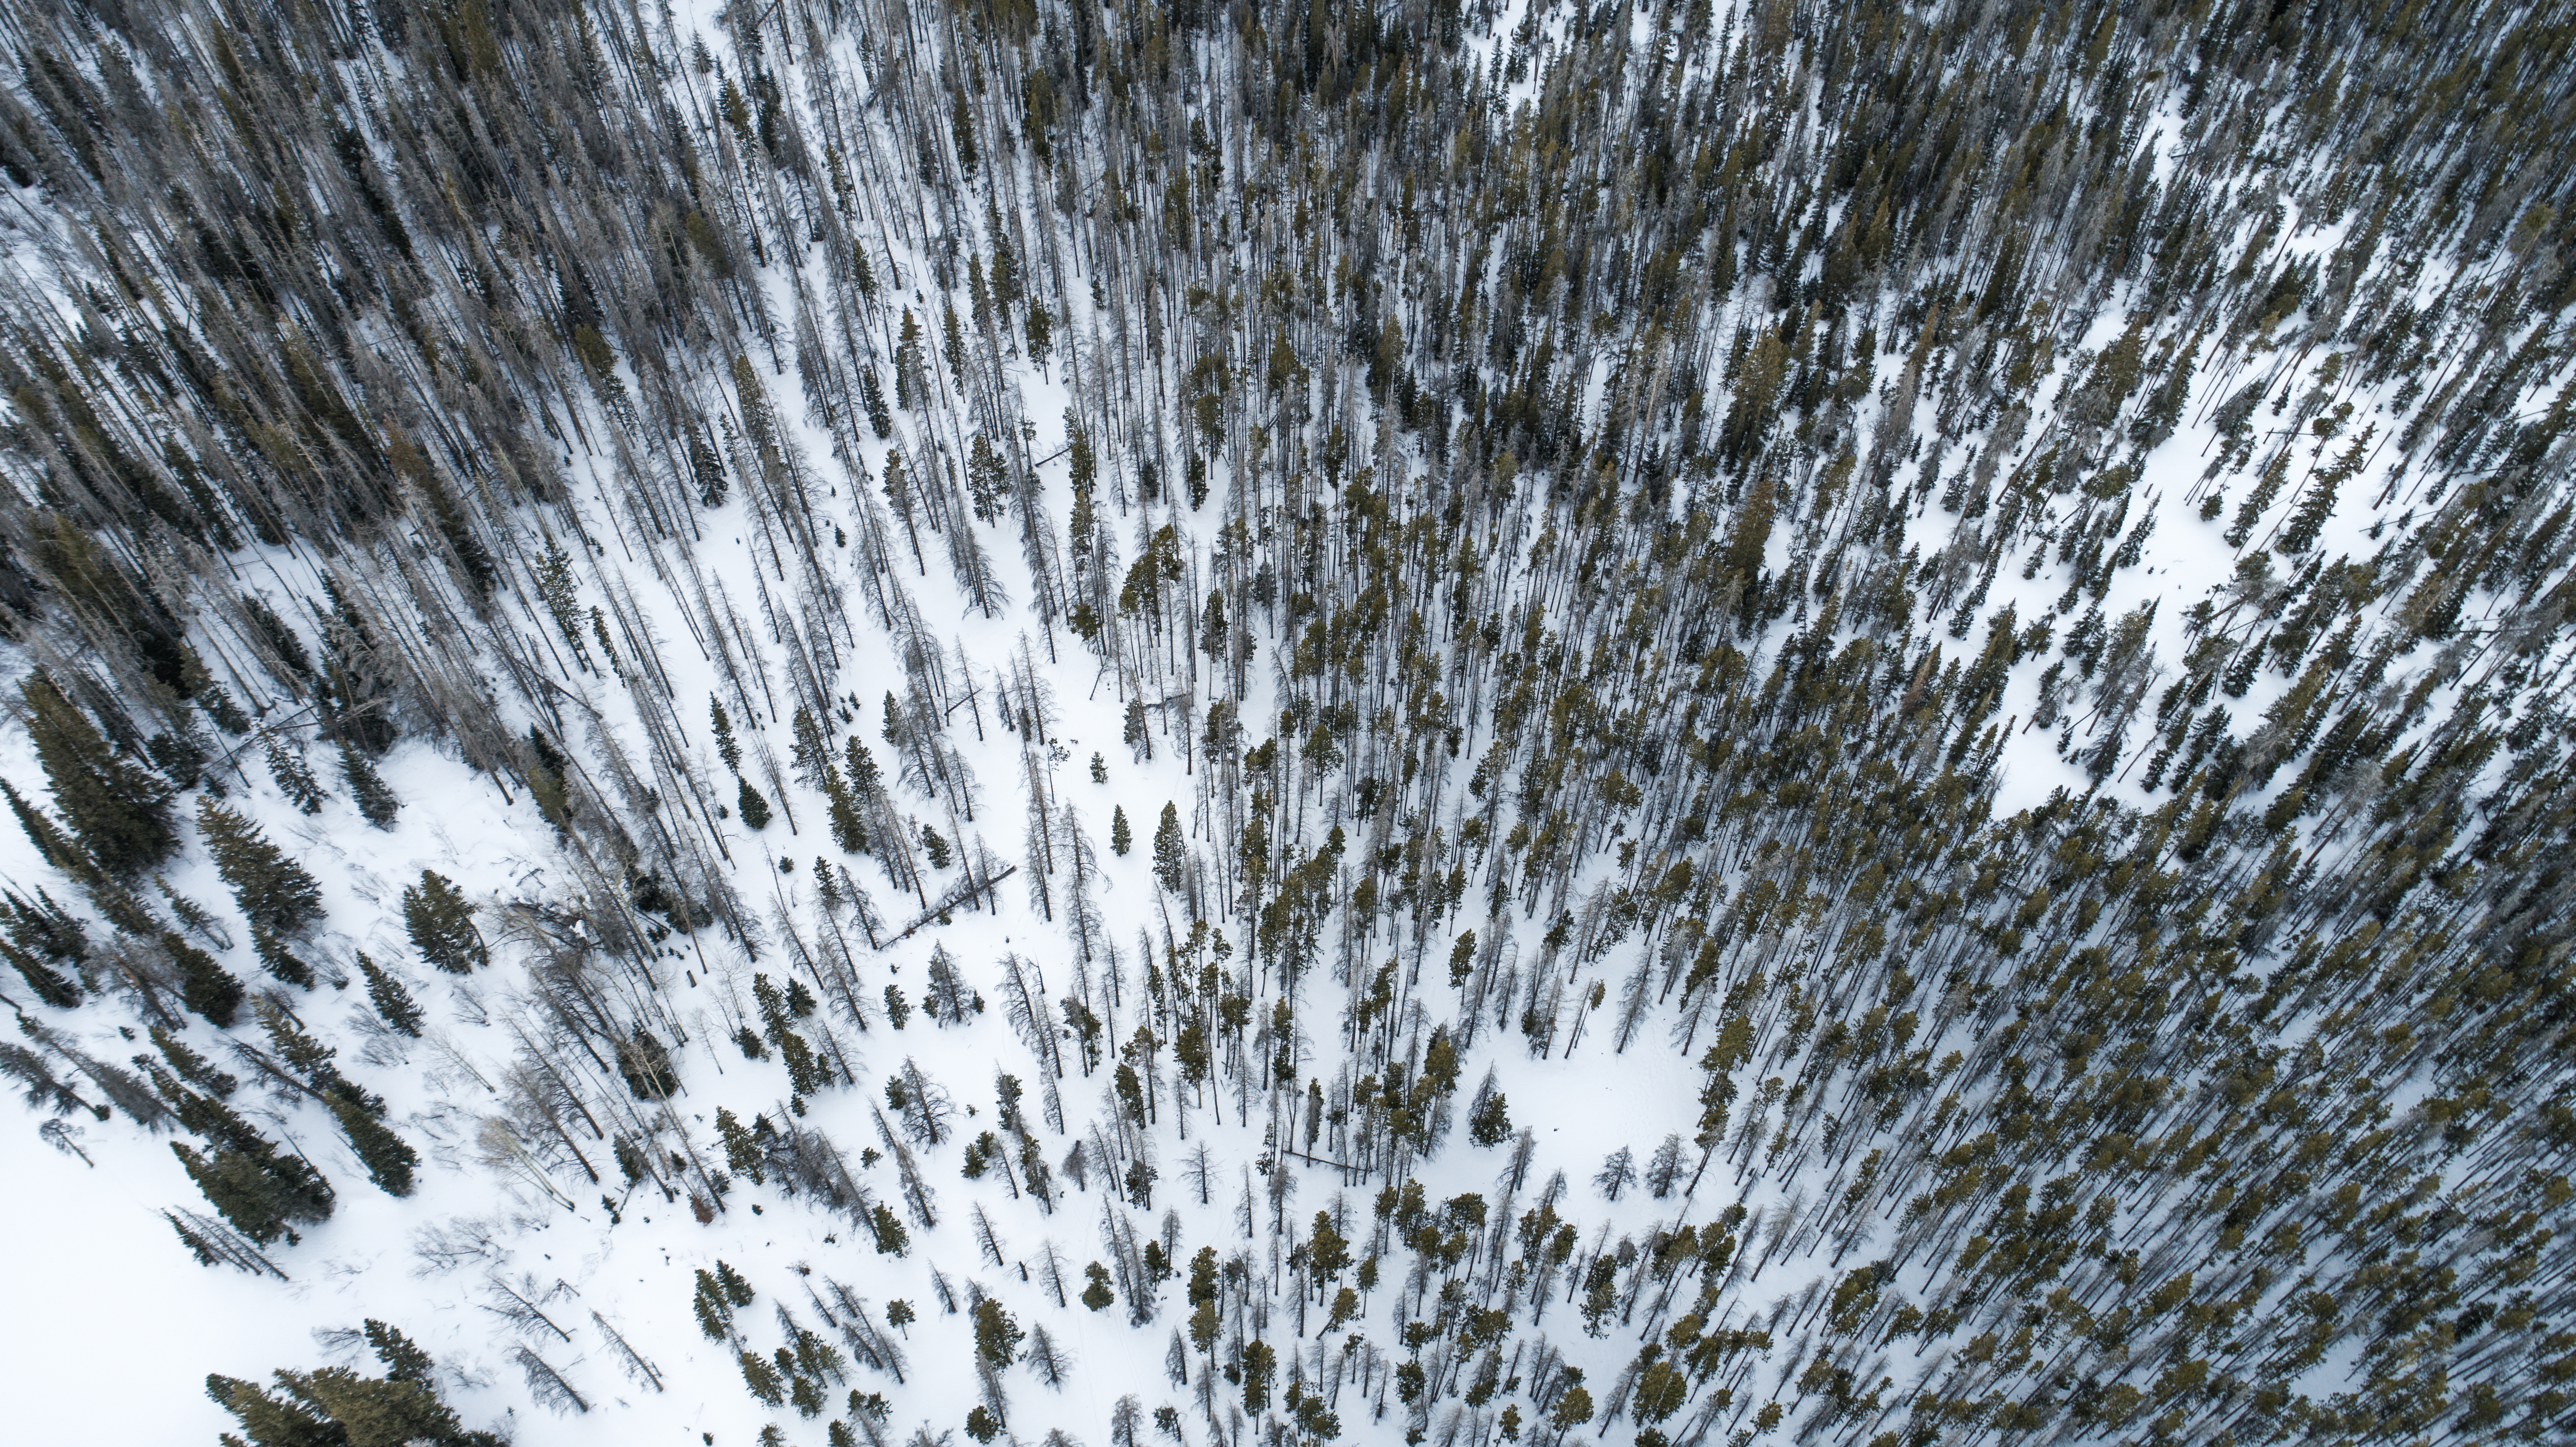
tree, nature, forest, grass, branch, snow, winter, leaf, frost, ice, weather, soil, season, aerial view, drone view, freezing, rain and snow mixed